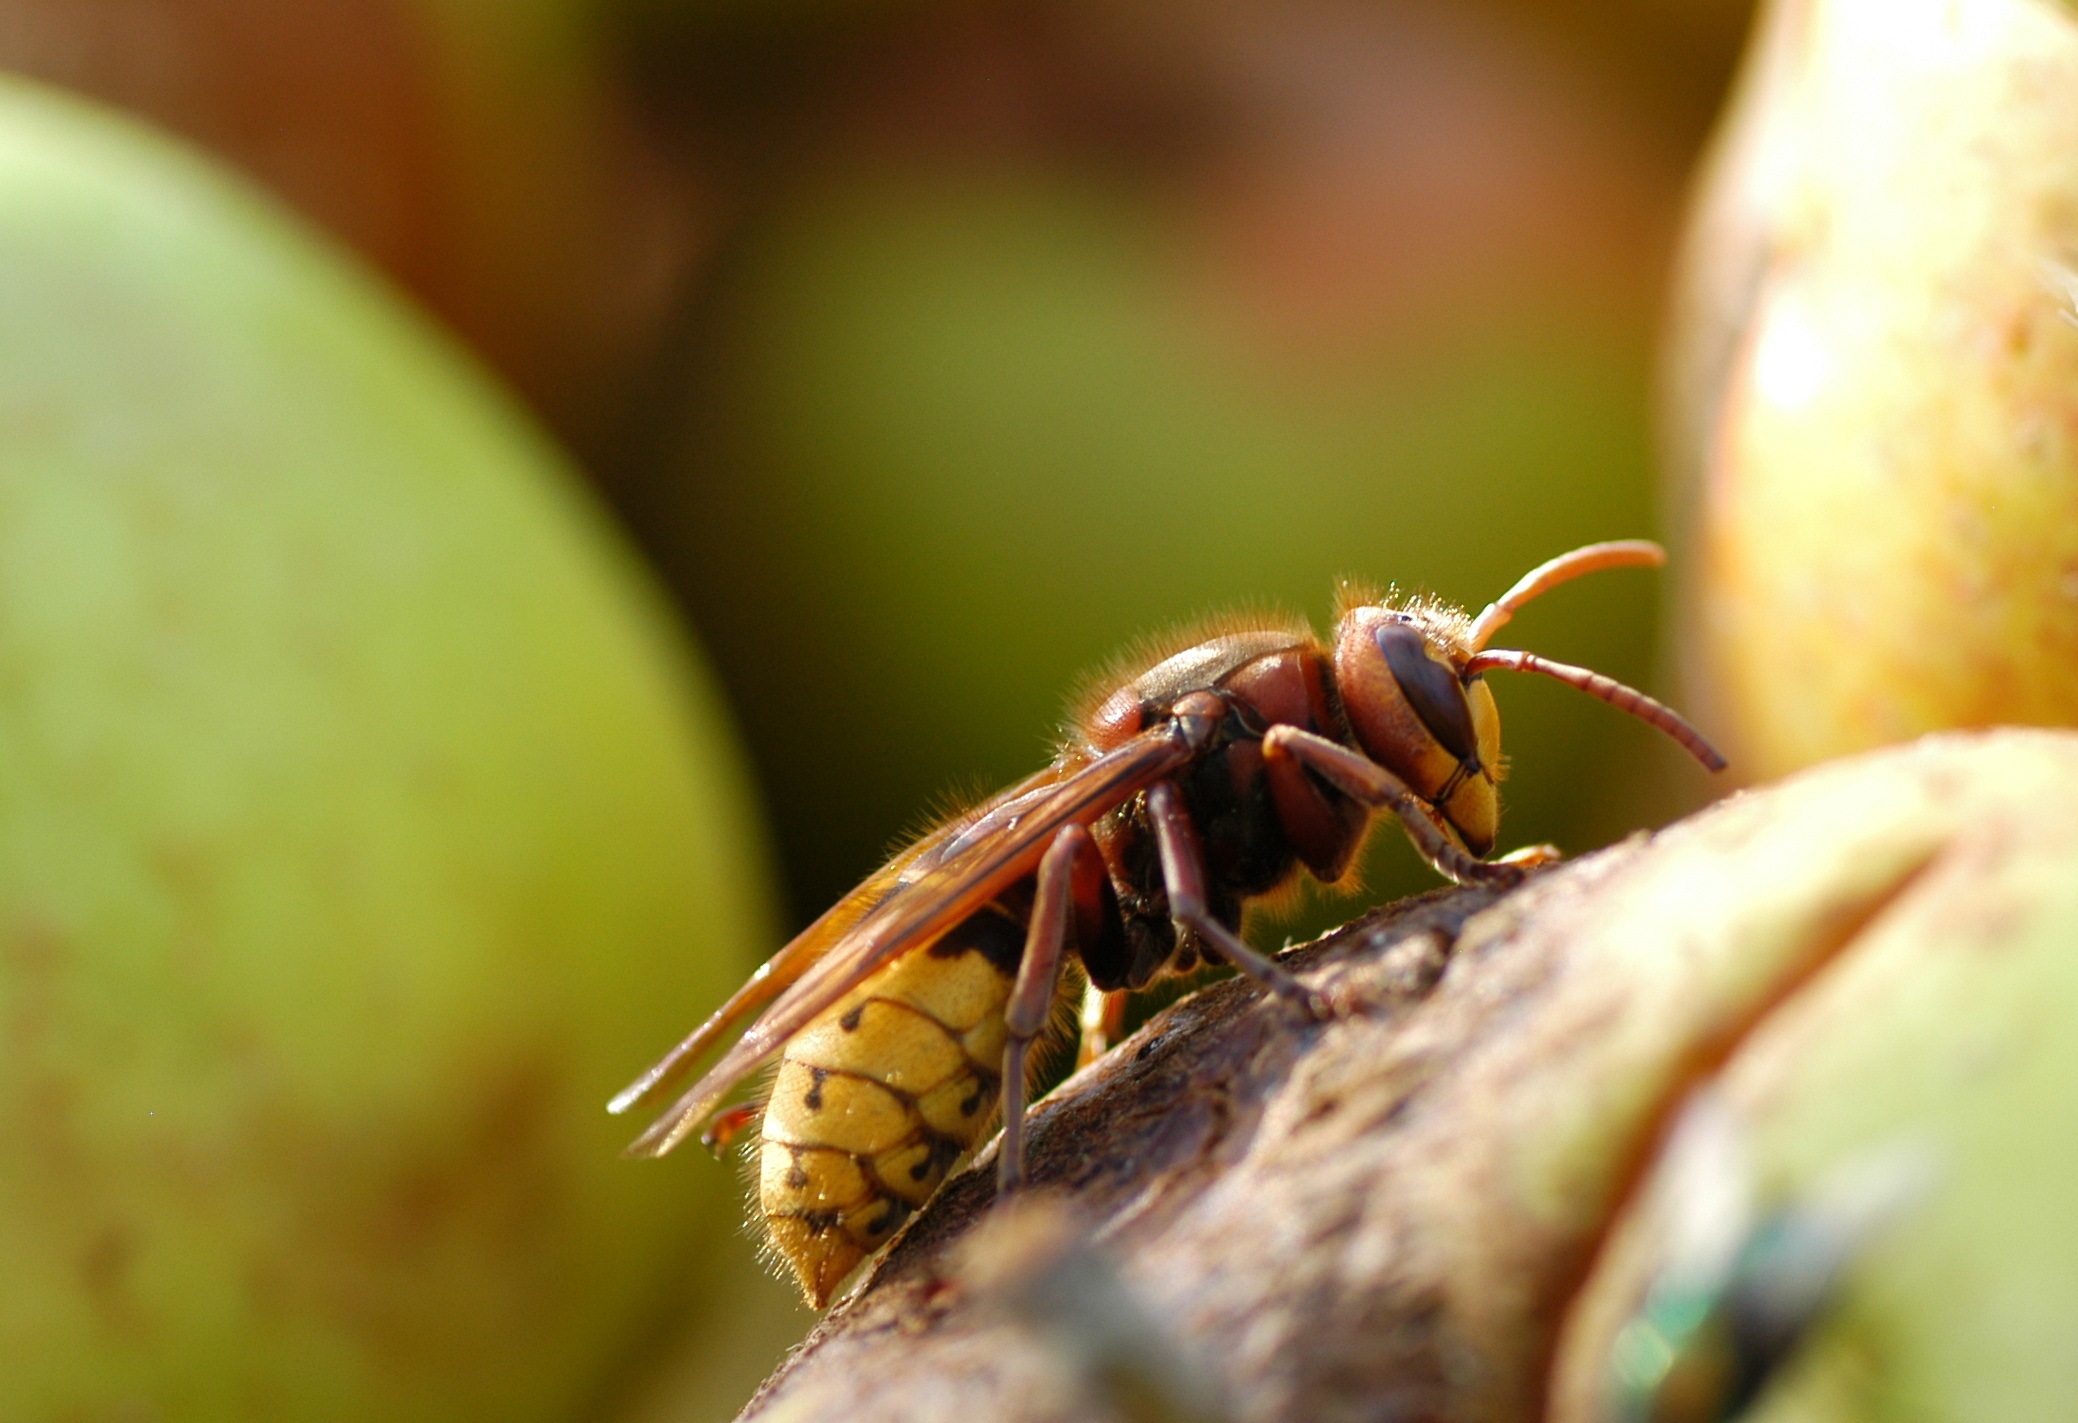
nature, photography, flower, fly, insect, macro, closeup, close, fauna, invertebrate, close up, hornet, ant, wasp, pest, macro photography, arthropod, compound eyes, membrane winged insect